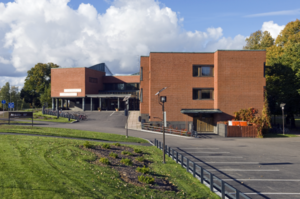
Le Centre d'apprentissage Harald Herlin de l'université Aalto, avant 2015 bibliothèque universitaire Aalto est un service de l'Université Aalto à Otaniemi en Finlande.
Bror Harald Herlin est un ingénieur et industriel finlandais.